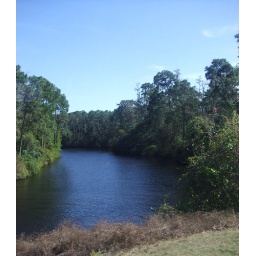
I took this through a bus window when we were in Florida.